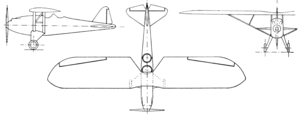
L'Avimeta 88 est un avion français biplace de chasse et de reconnaissance de nuit.